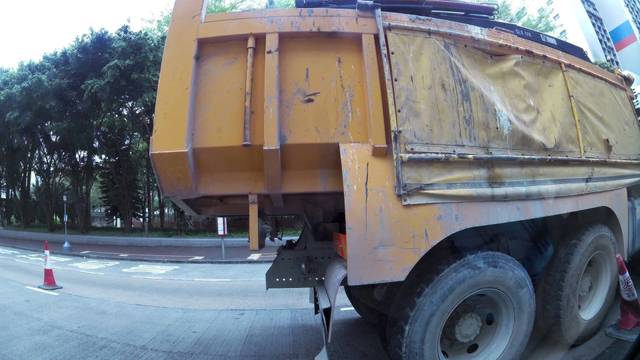
Region: China
Coordinates: 22.338, 114.151